Freightliner Group

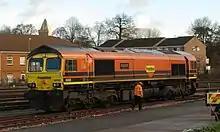
Freightliner 66503 in the latest orange livery, gets ready to take the High Output Ballast Cleaner from Fairwater Yard, Taunton to Highbridge.

Freightliner's immediate need was for improved reliability from its locomotive fleet. During 1997, the company commissioned Brush Traction to rebuild of six of its Class 47 locomotives to create the Class 57, which was fitted with reconditioned General Motors power units and reworked ex-Class 56 alternator groups. The first of these was released in July 1998, and coincided with the unveiling of the new British Racing Green Freightliner livery. After an evaluation period, Freightliner was sufficiently impressed to order a further six in June 1999, with plans for an eventual fleet of 25. However, in actuality, no additional Class 57 locomotives were delivered to Freightliner, largely due to the company opting to place orders for new-built Class 66s, all being leased from Porterbrook.